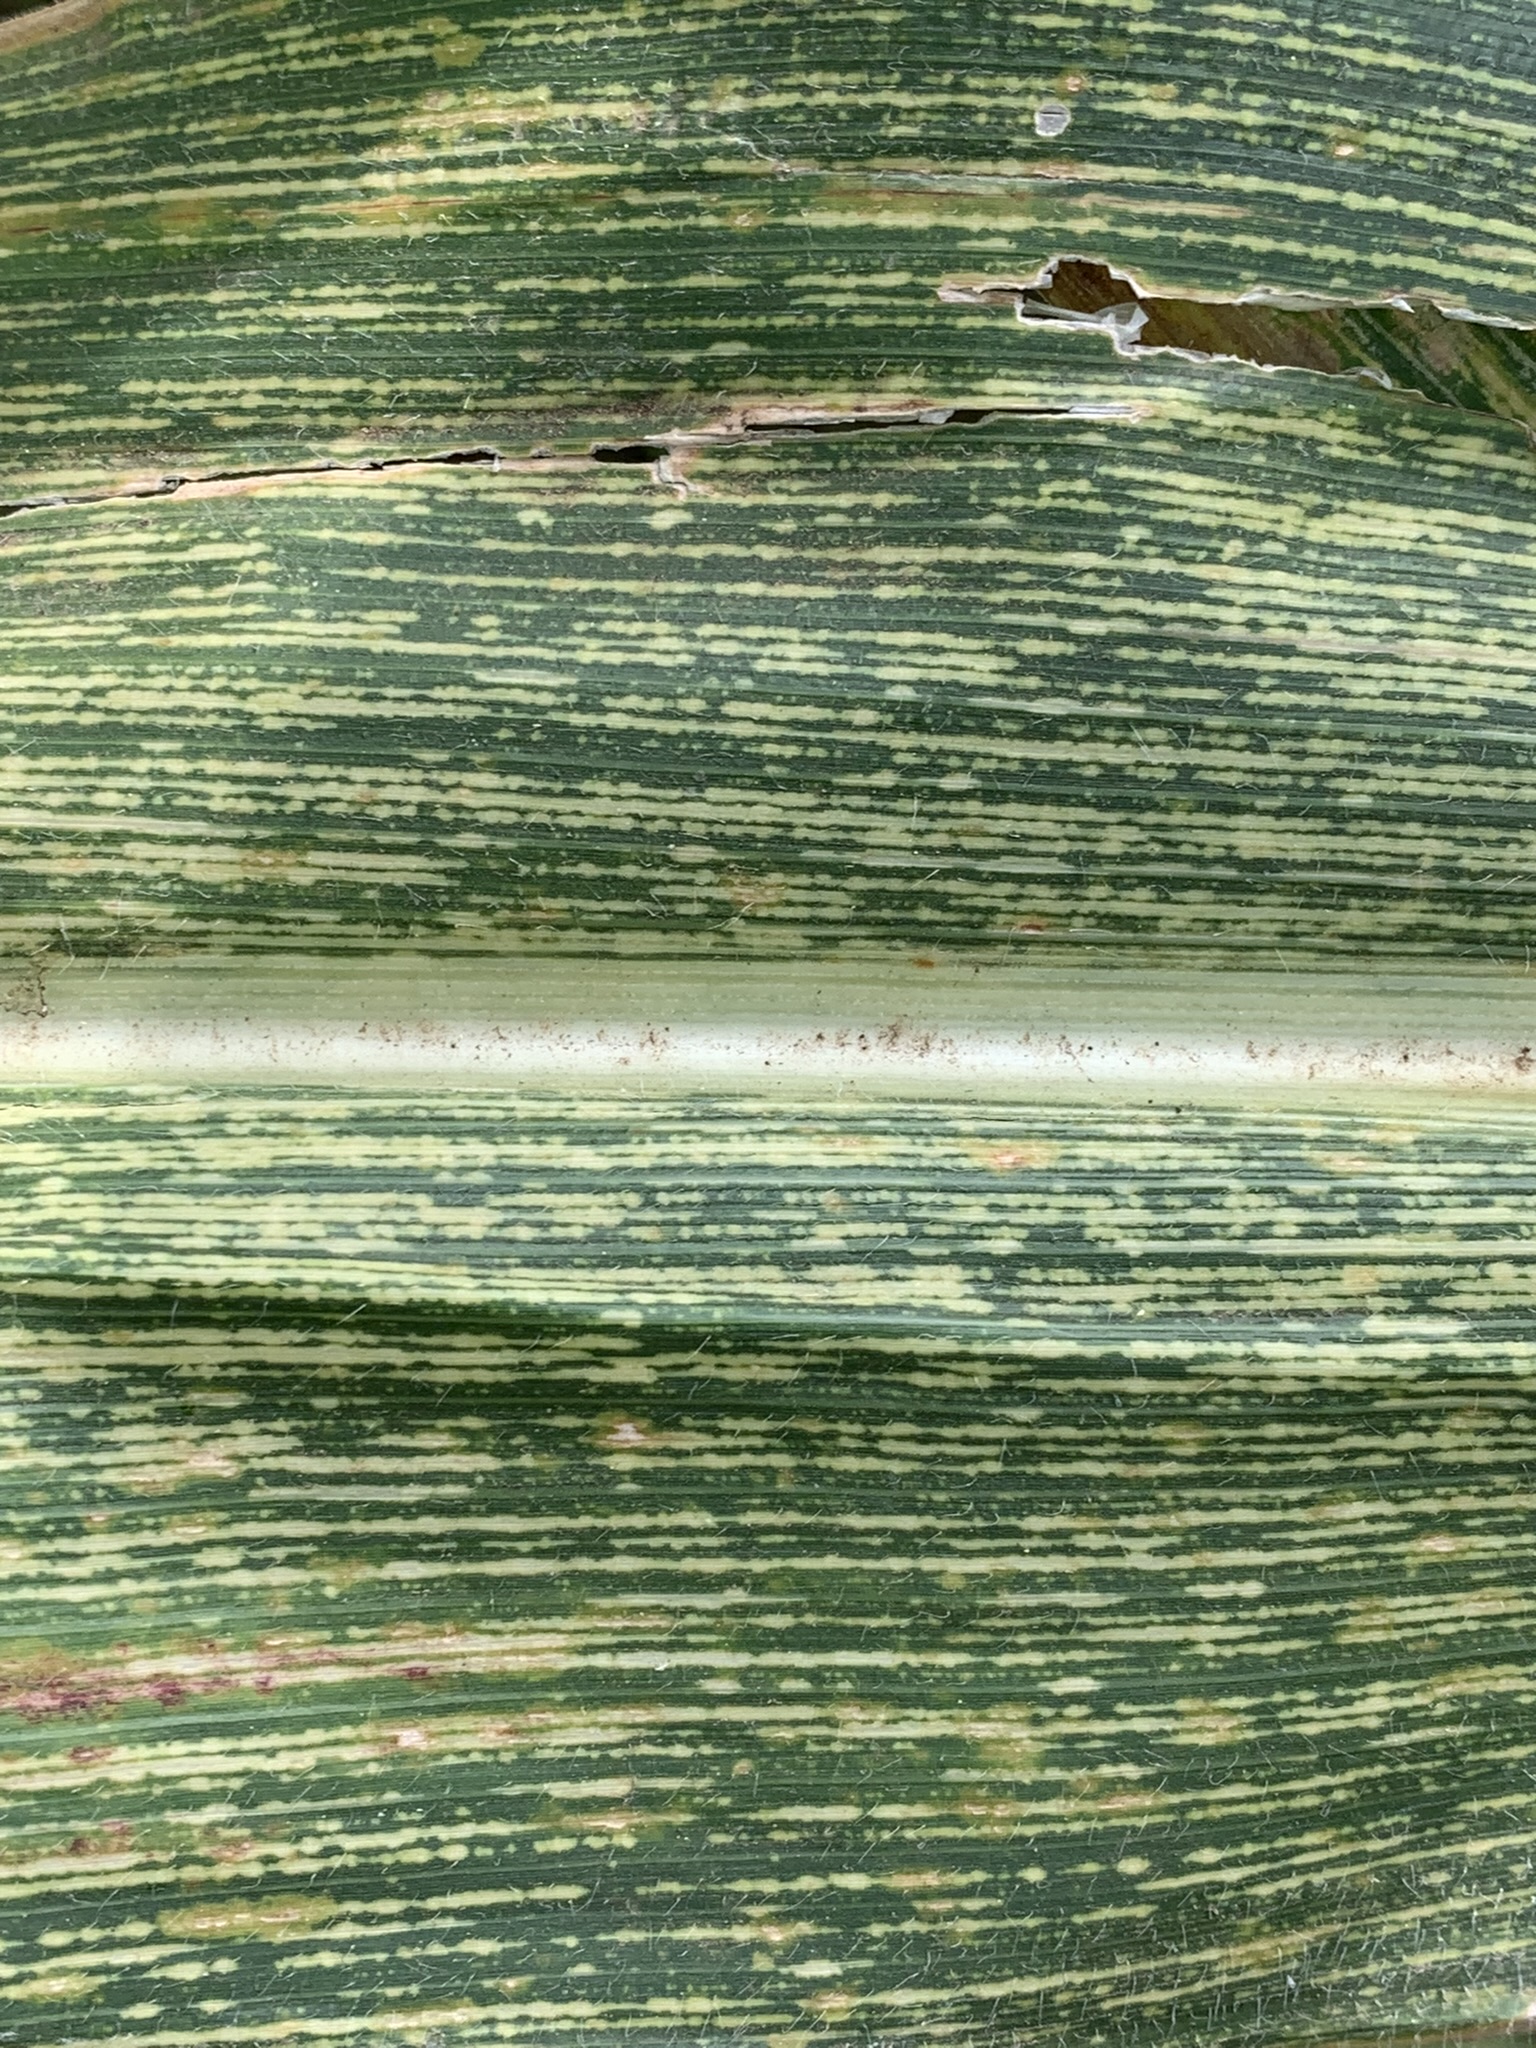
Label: MSV